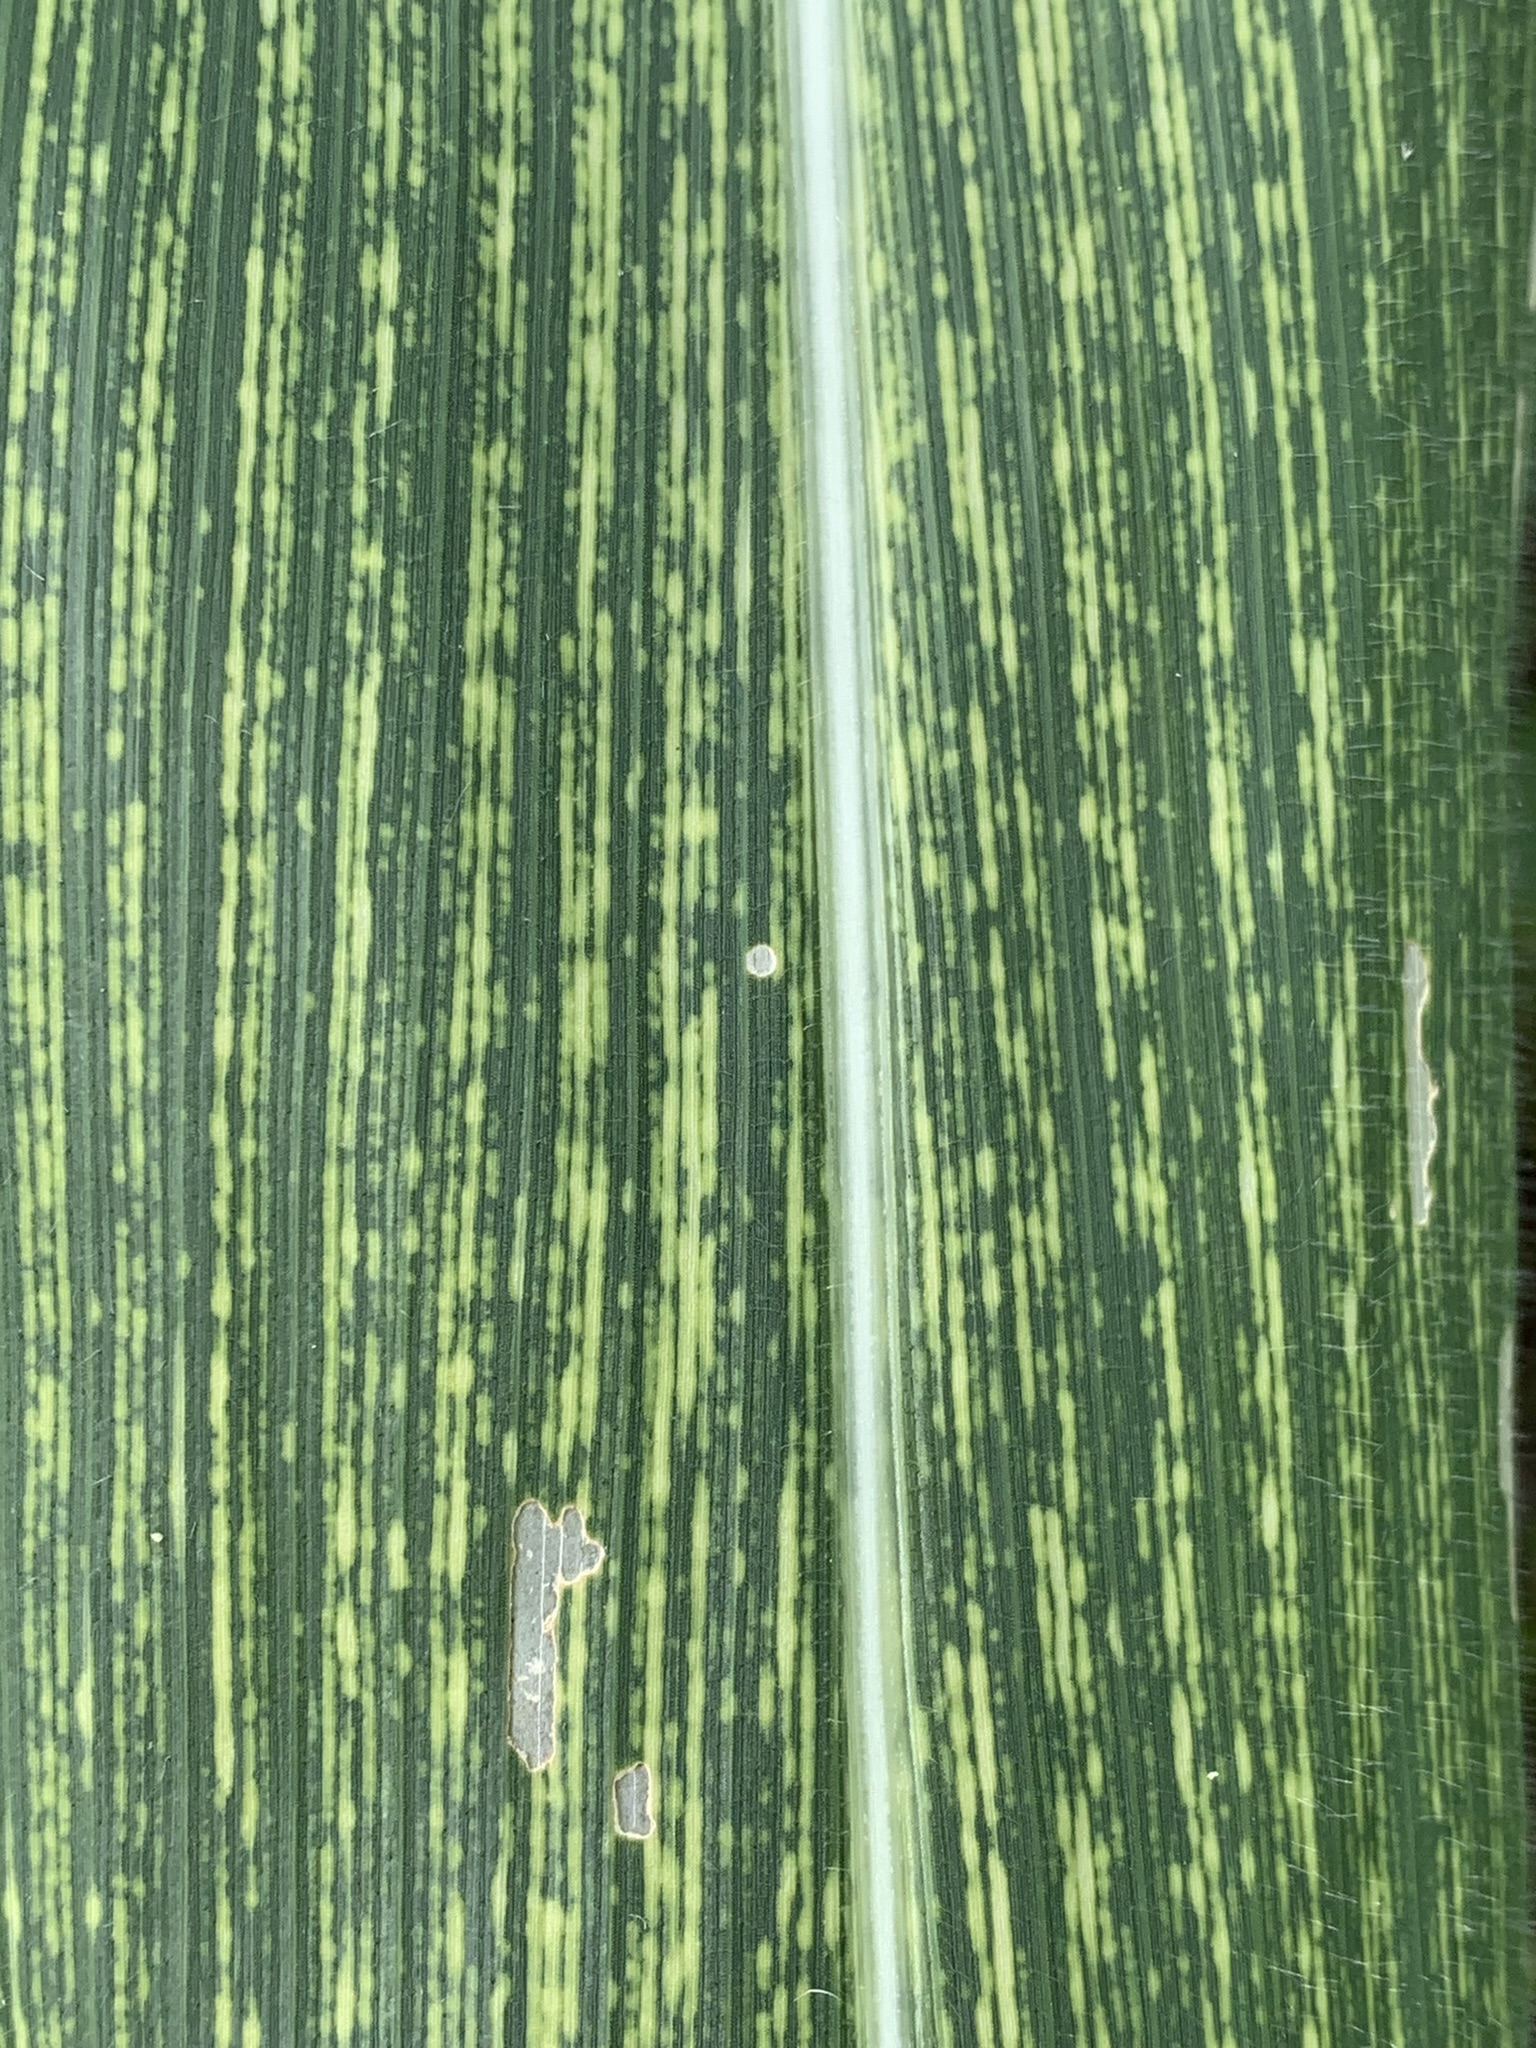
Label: MSV